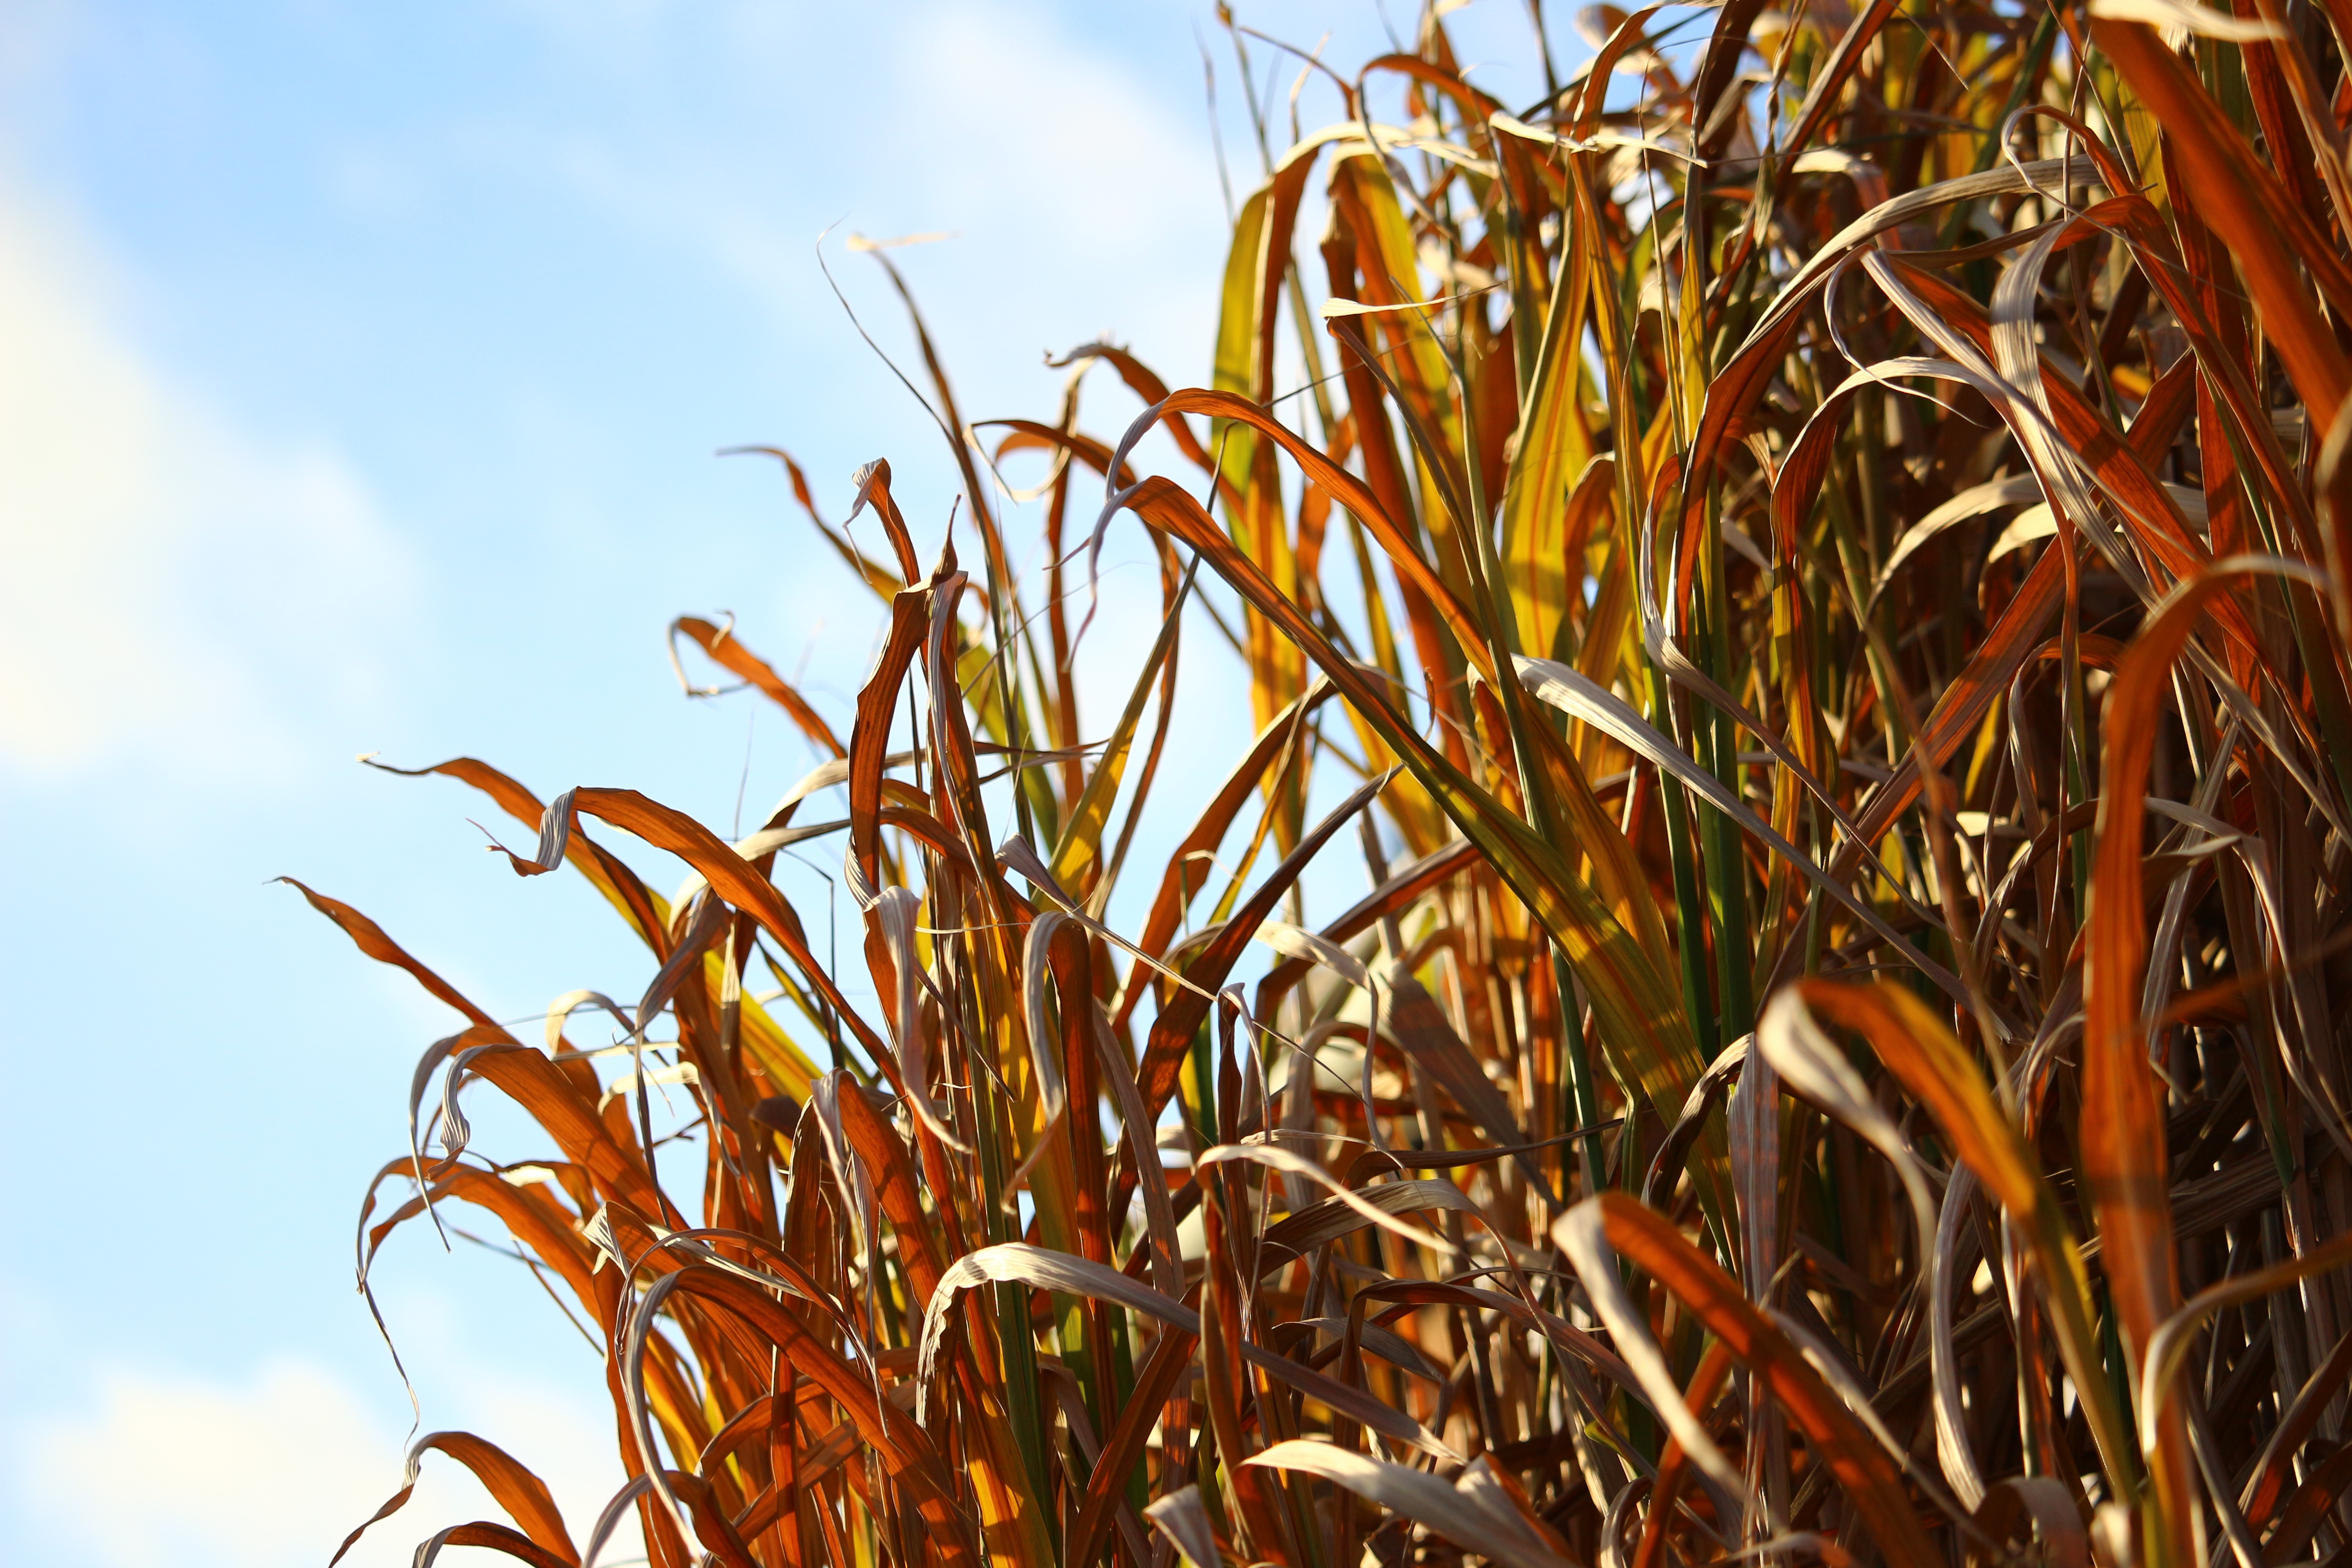
nature, grass, branch, plant, field, prairie, sunlight, flower, dry, food, crop, autumn, agriculture, leaves, fall leaves, grasses, halme, flowering plant, grass family, phragmites